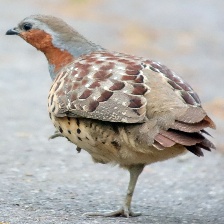
Species: CHINESE BAMBOO PARTRIDGE
Scientific name: BAMBUSICOLA THORACICUS
ImageNet parent category: partridge